Amazons

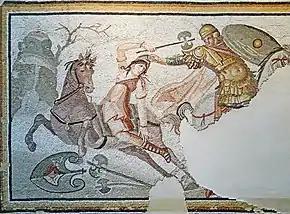
A hippeis rider seizes a mounted Amazonian warrior armed with a labrys by her Phrygian cap. Roman mosaic emblema (marble and limestone) from Daphne, a suburb of Antioch-on-the-Orontes (now Antakya in Turkey), second half of the 4th century CE, the Louvre, Paris.

Amazons are also mentioned by biographers of Alexander the Great, who report of Queen Thalestris bearing him a child (a story in the "Alexander Romance"). However, other biographers of Alexander dispute the claim, including the highly regarded Plutarch. He noted a moment when Alexander's naval commander Onesicritus read an Amazon myth passage of his "Alexander History" to King Lysimachus of Thrace who had taken part in the original expedition. The king smiled at him and said: "And where was I, then?"